Health in Iraq

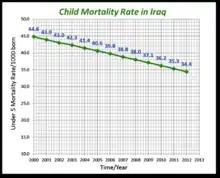
Child mortality in Iraq

Thus mortality rates are gradually decreasing since the late 1990s. On the other hand, if Iraq had progressed at the same average rate as the other countries, by 2011. Iraq would have achieved the reduction in child mortality rate in the period between 1990 and 2015, which is the target of Millennium Development Goal number four. Iraq's health services are struggling to regain lost momentum after decades of war, sanctions, and occupation. Although there is renewed progress across all sectors of child development, substantial work is still needed to achieve national targets and global goals.